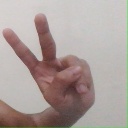
अक्षर: ऐ